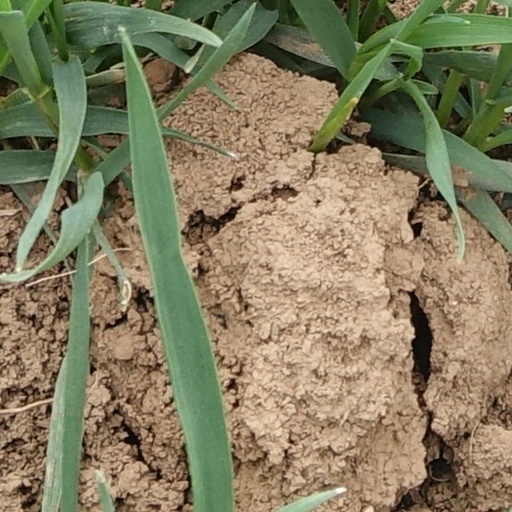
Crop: wheat